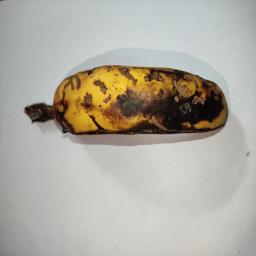
Banana variety: Sagor Kola